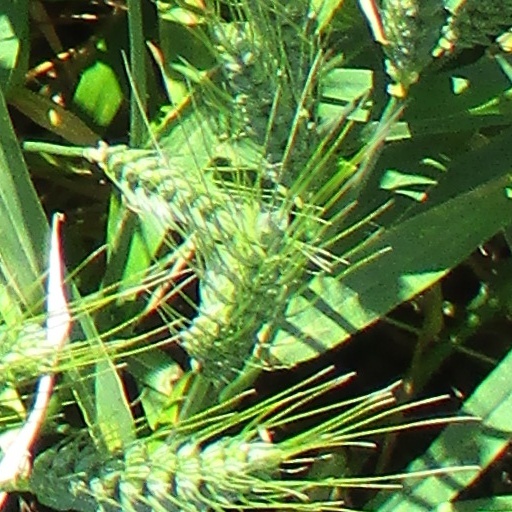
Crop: wheat